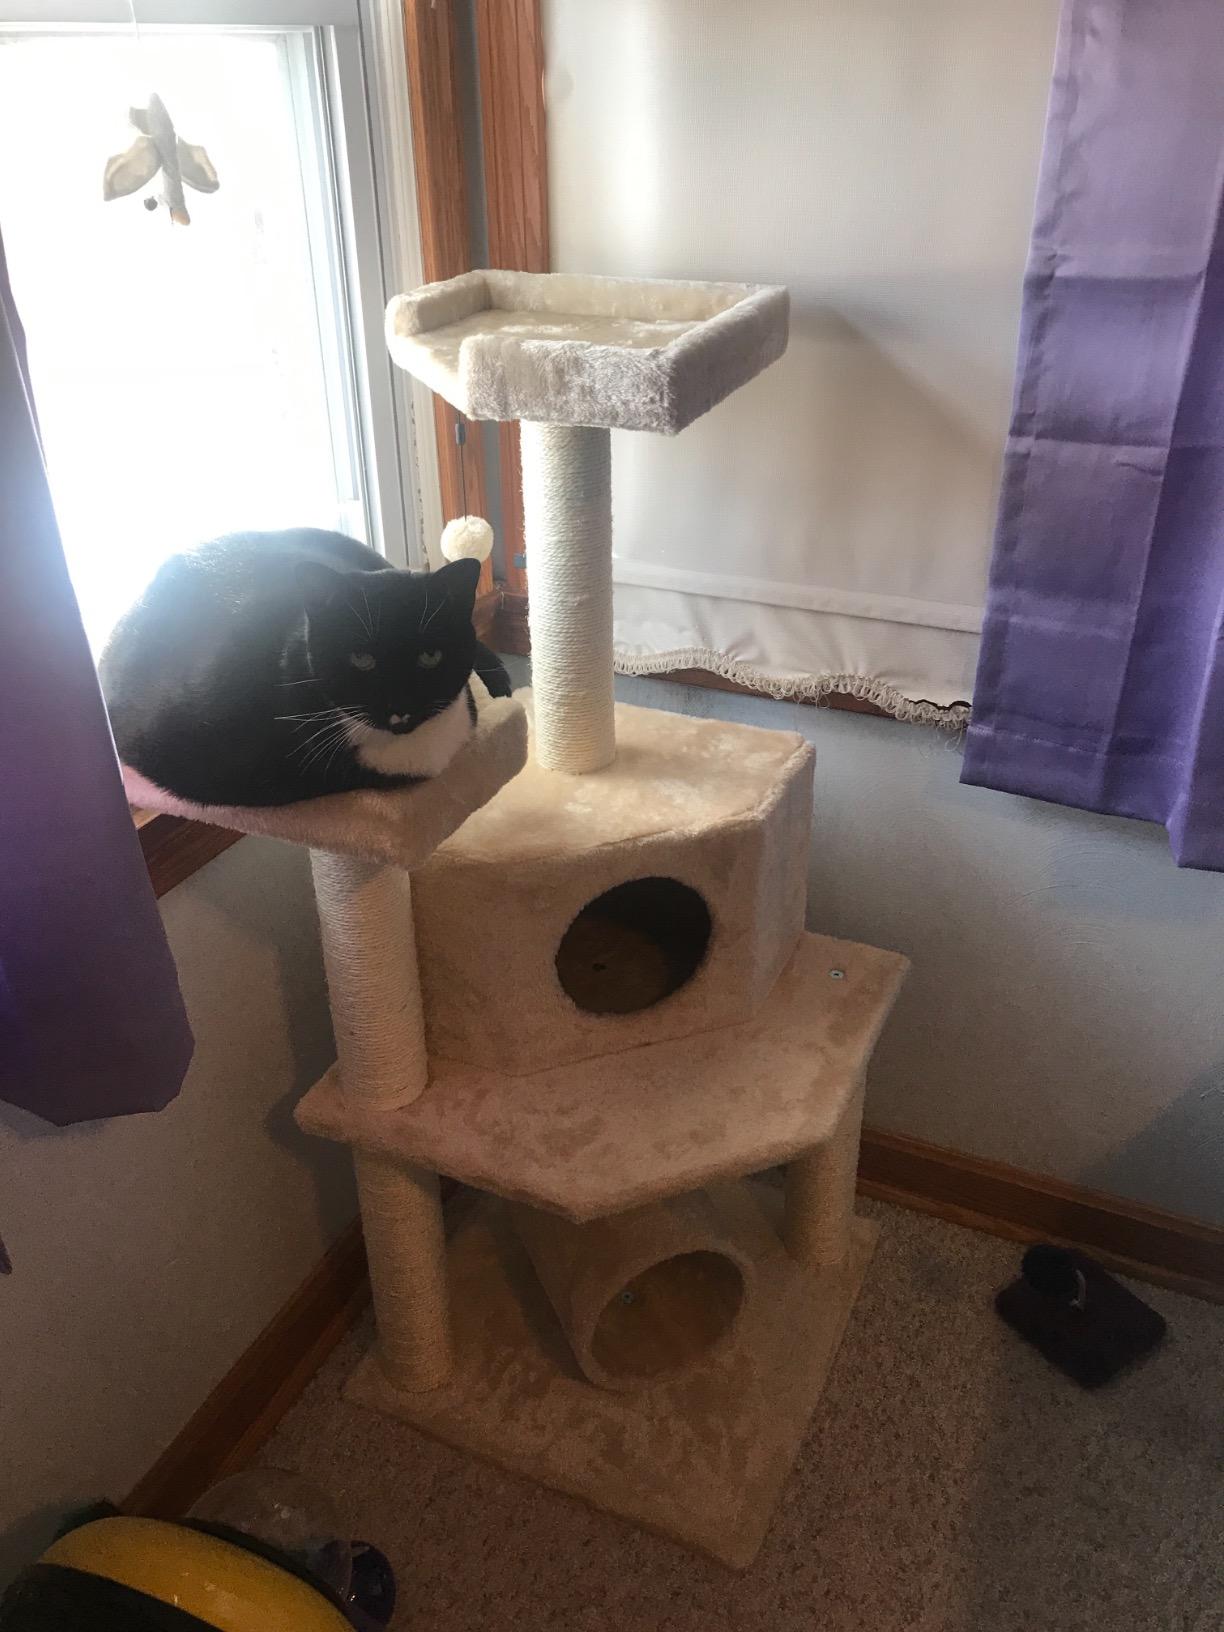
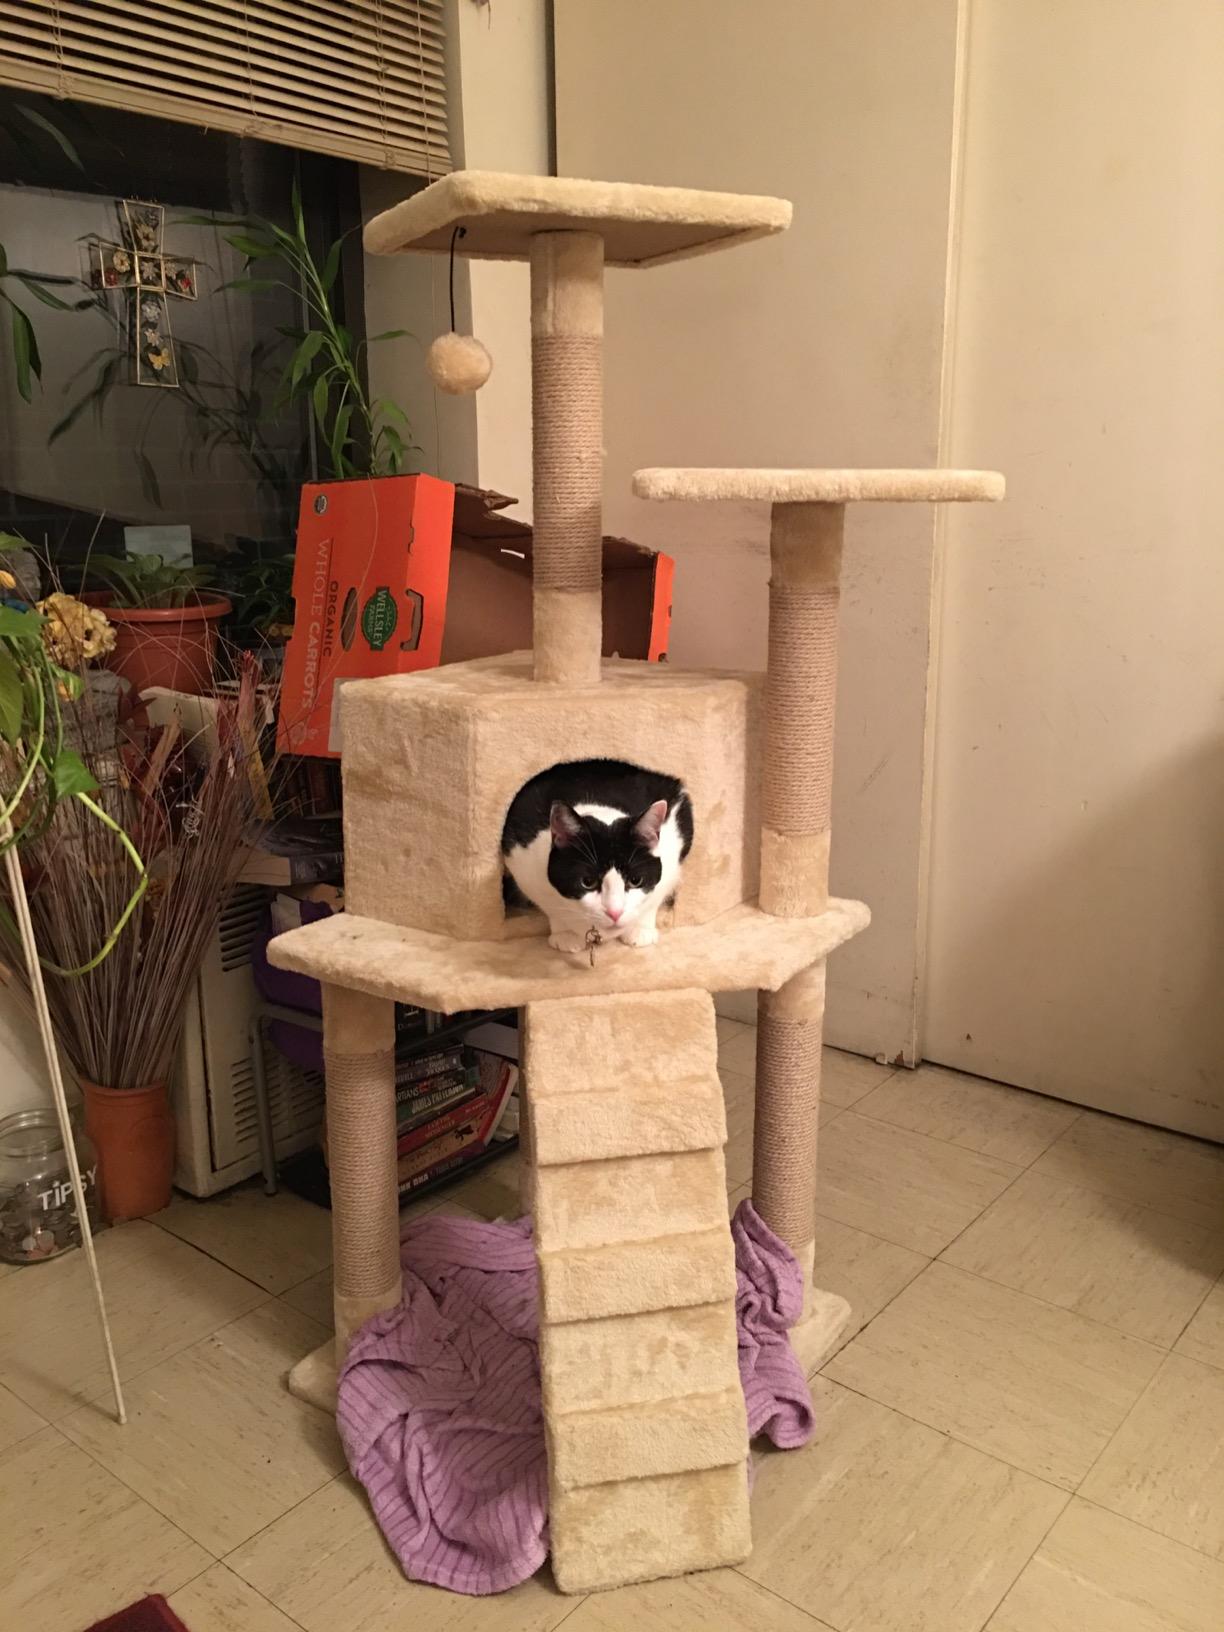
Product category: items_cat tree
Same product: no